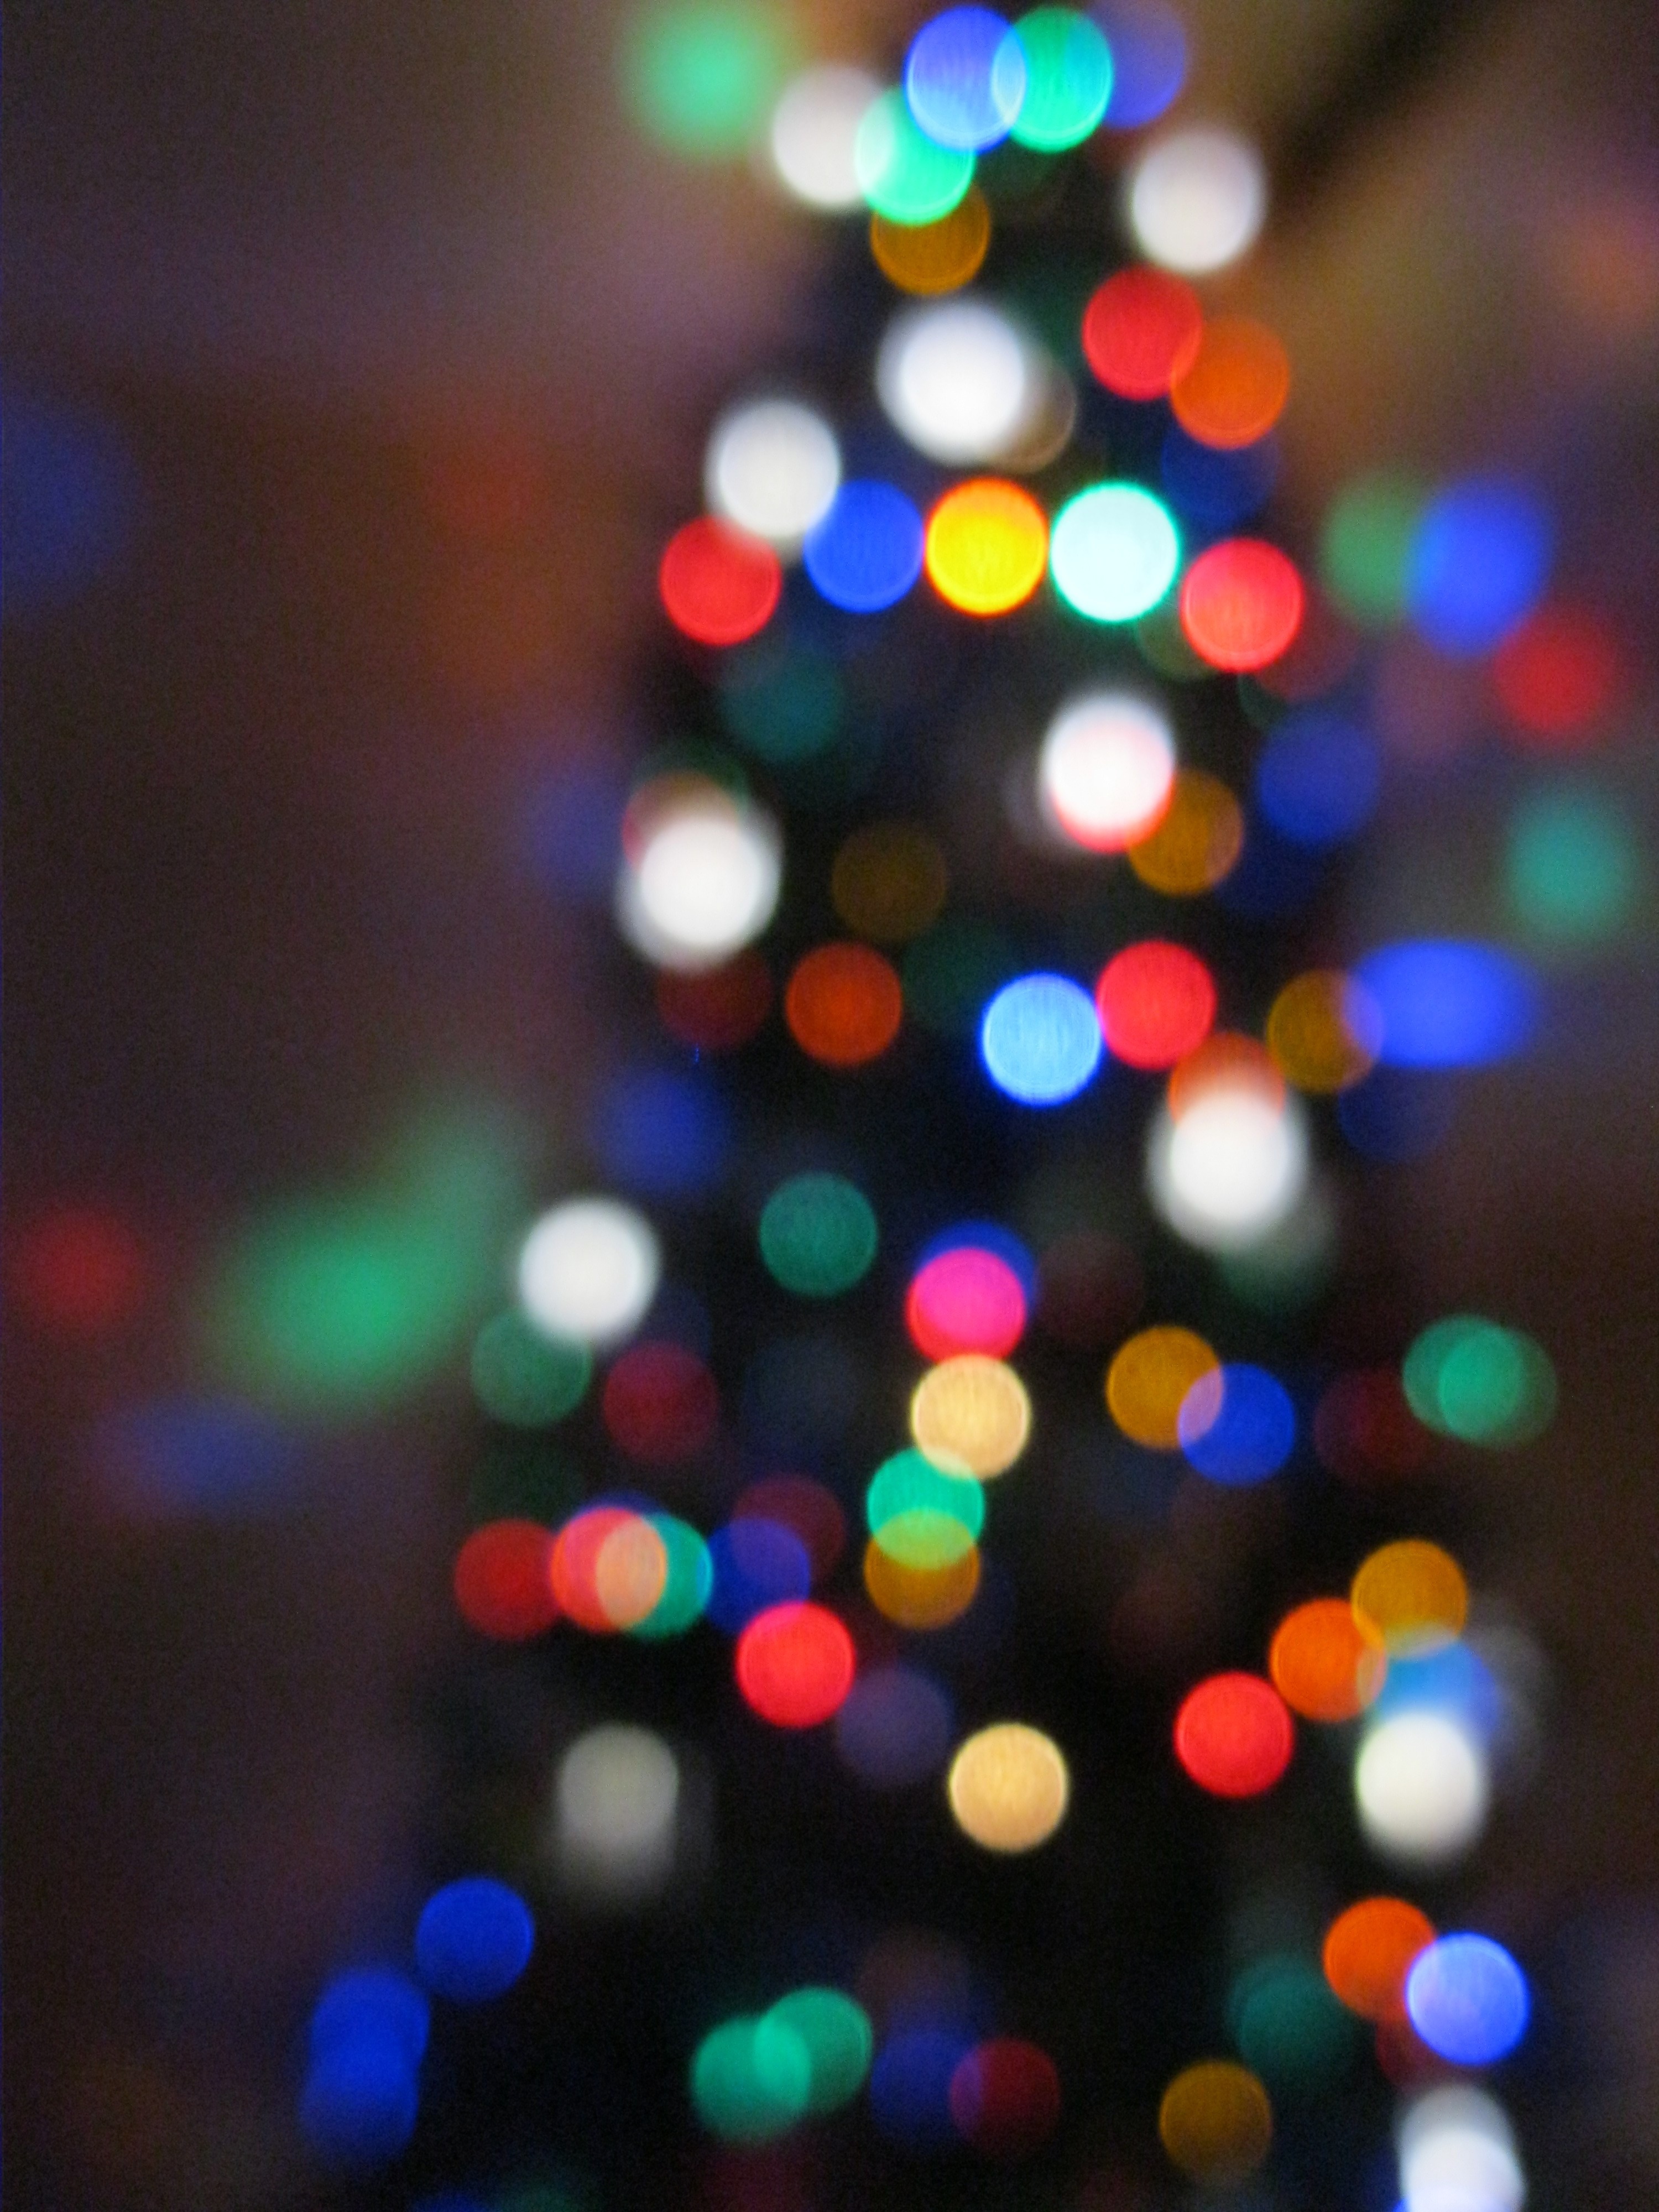
tree, light, number, color, evergreen, blue, christmas, lighting, christmas tree, circle, conifer, christmas decoration, lights, colors, decorated, xmas, shape, christmas lights